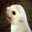
Label: seal